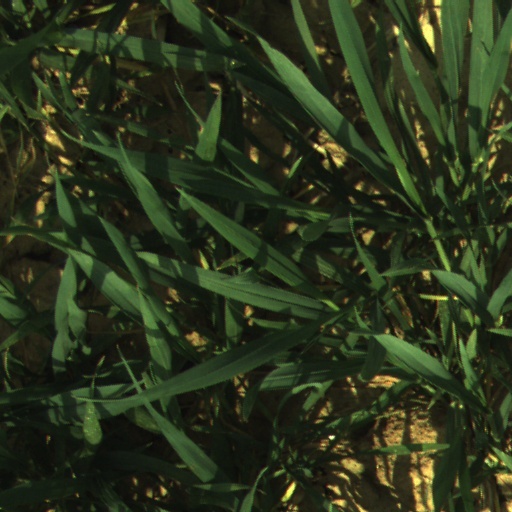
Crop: wheat